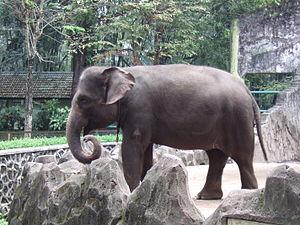
L'éléphant de Sumatra est une des sous-espèces de l'éléphant d'Asie, vivant sur l'île indonésienne de Sumatra.